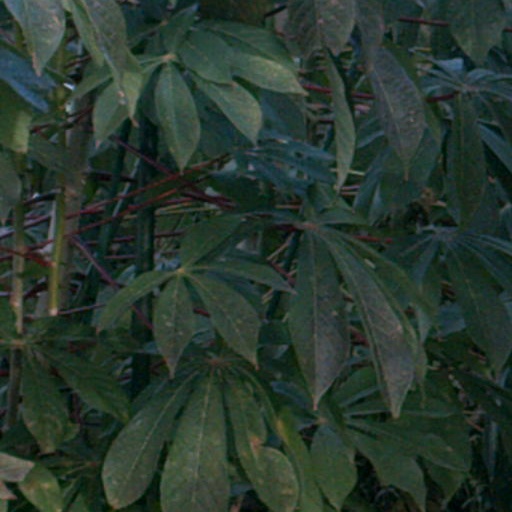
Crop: cassava